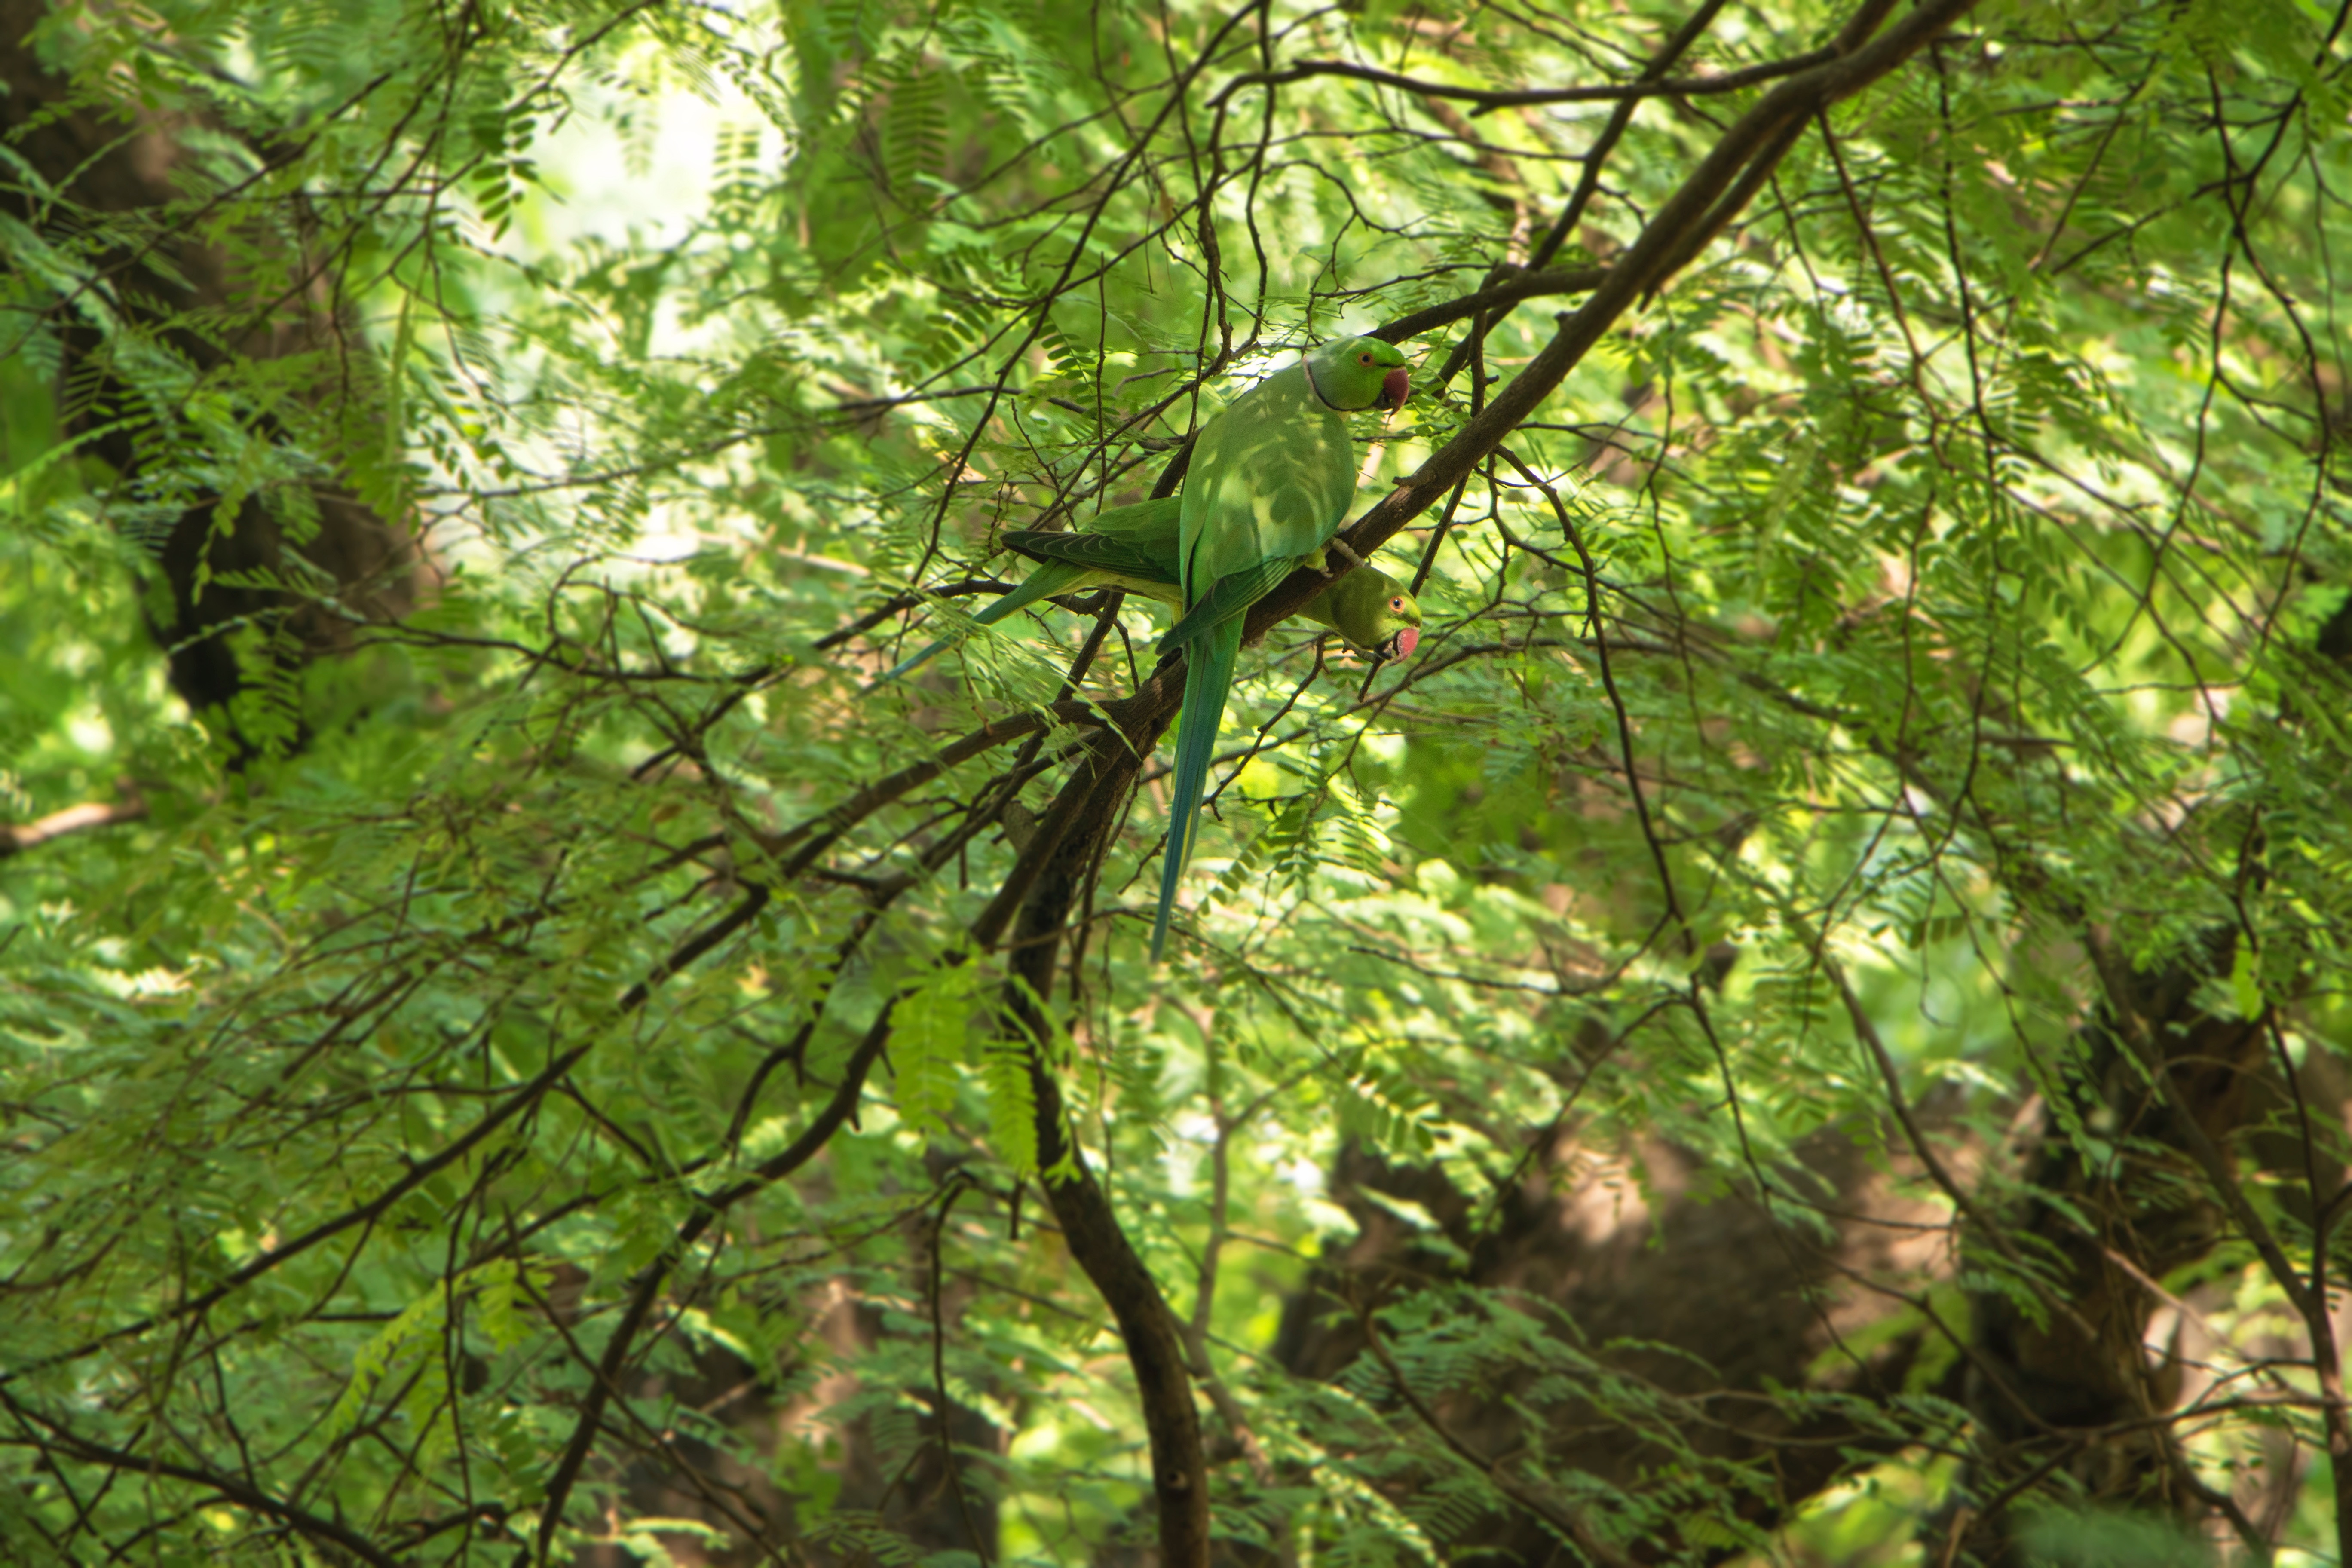
tree, forest, branch, plant, sunlight, leaf, flower, jungle, vegetation, rainforest, deciduous, woodland, habitat, ecosystem, flowering plant, biome, old growth forest, natural environment, woody plant, temperate broadleaf and mixed forest, temperate coniferous forest, land plant, riparian forest